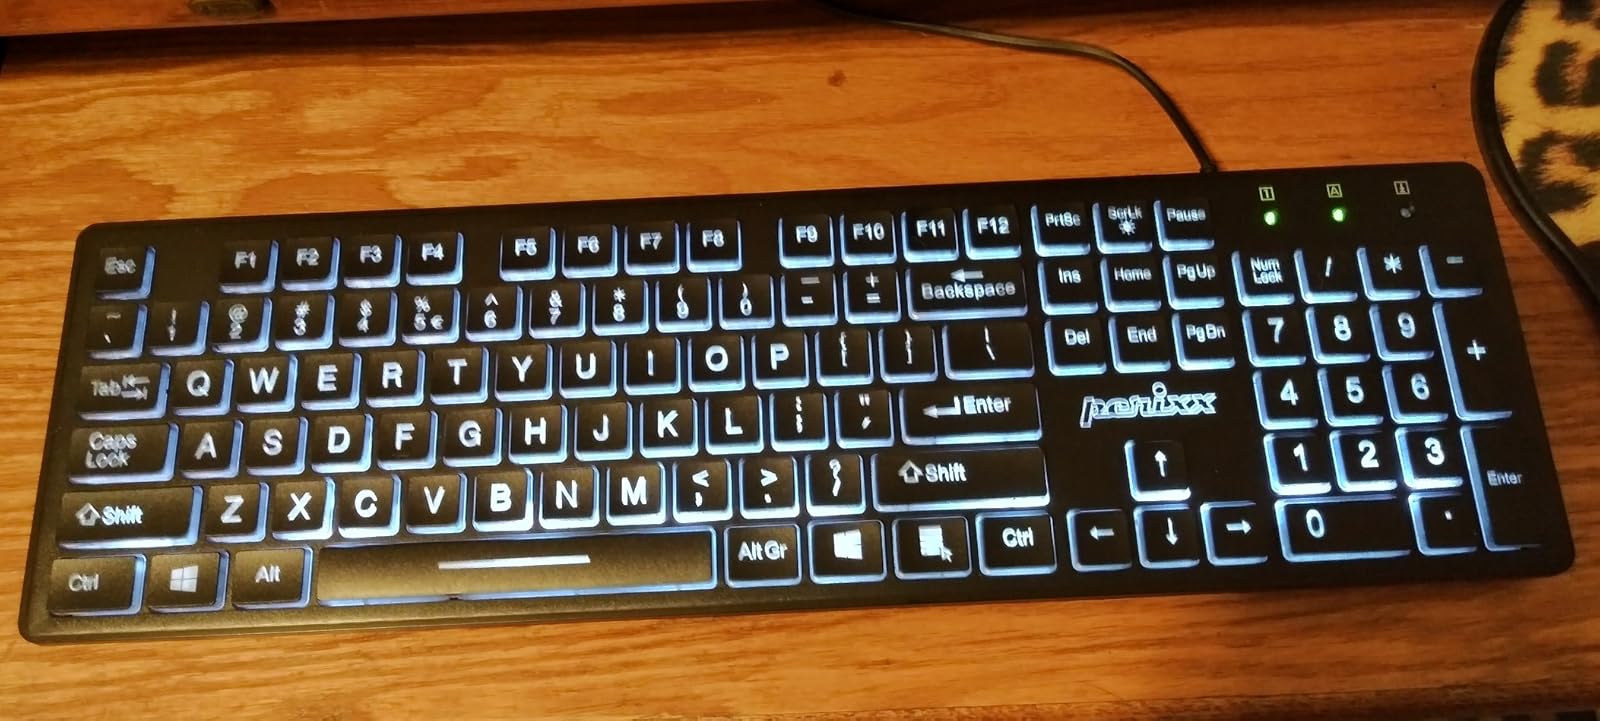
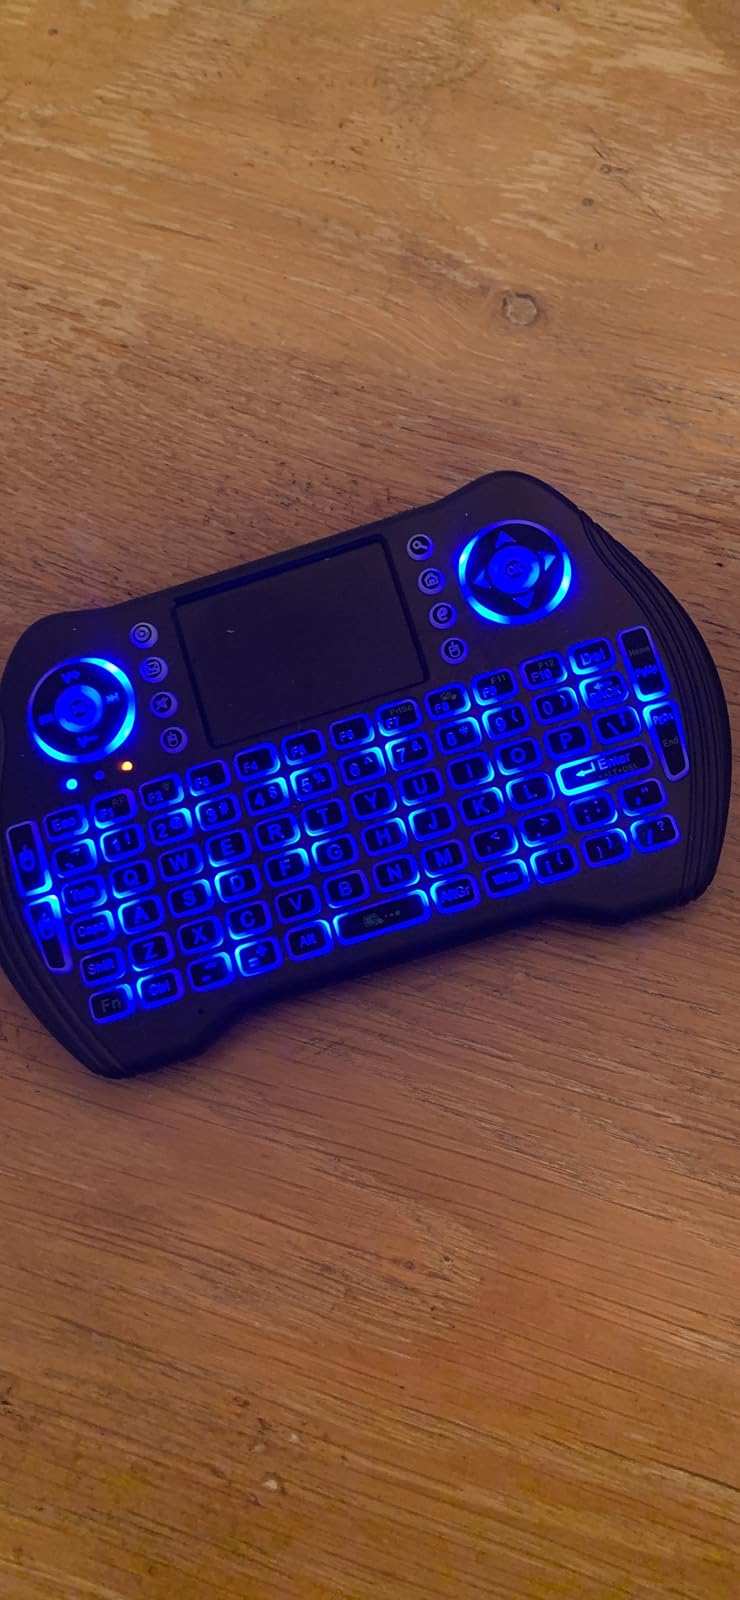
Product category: keyboard
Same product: no